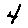
Label: 4